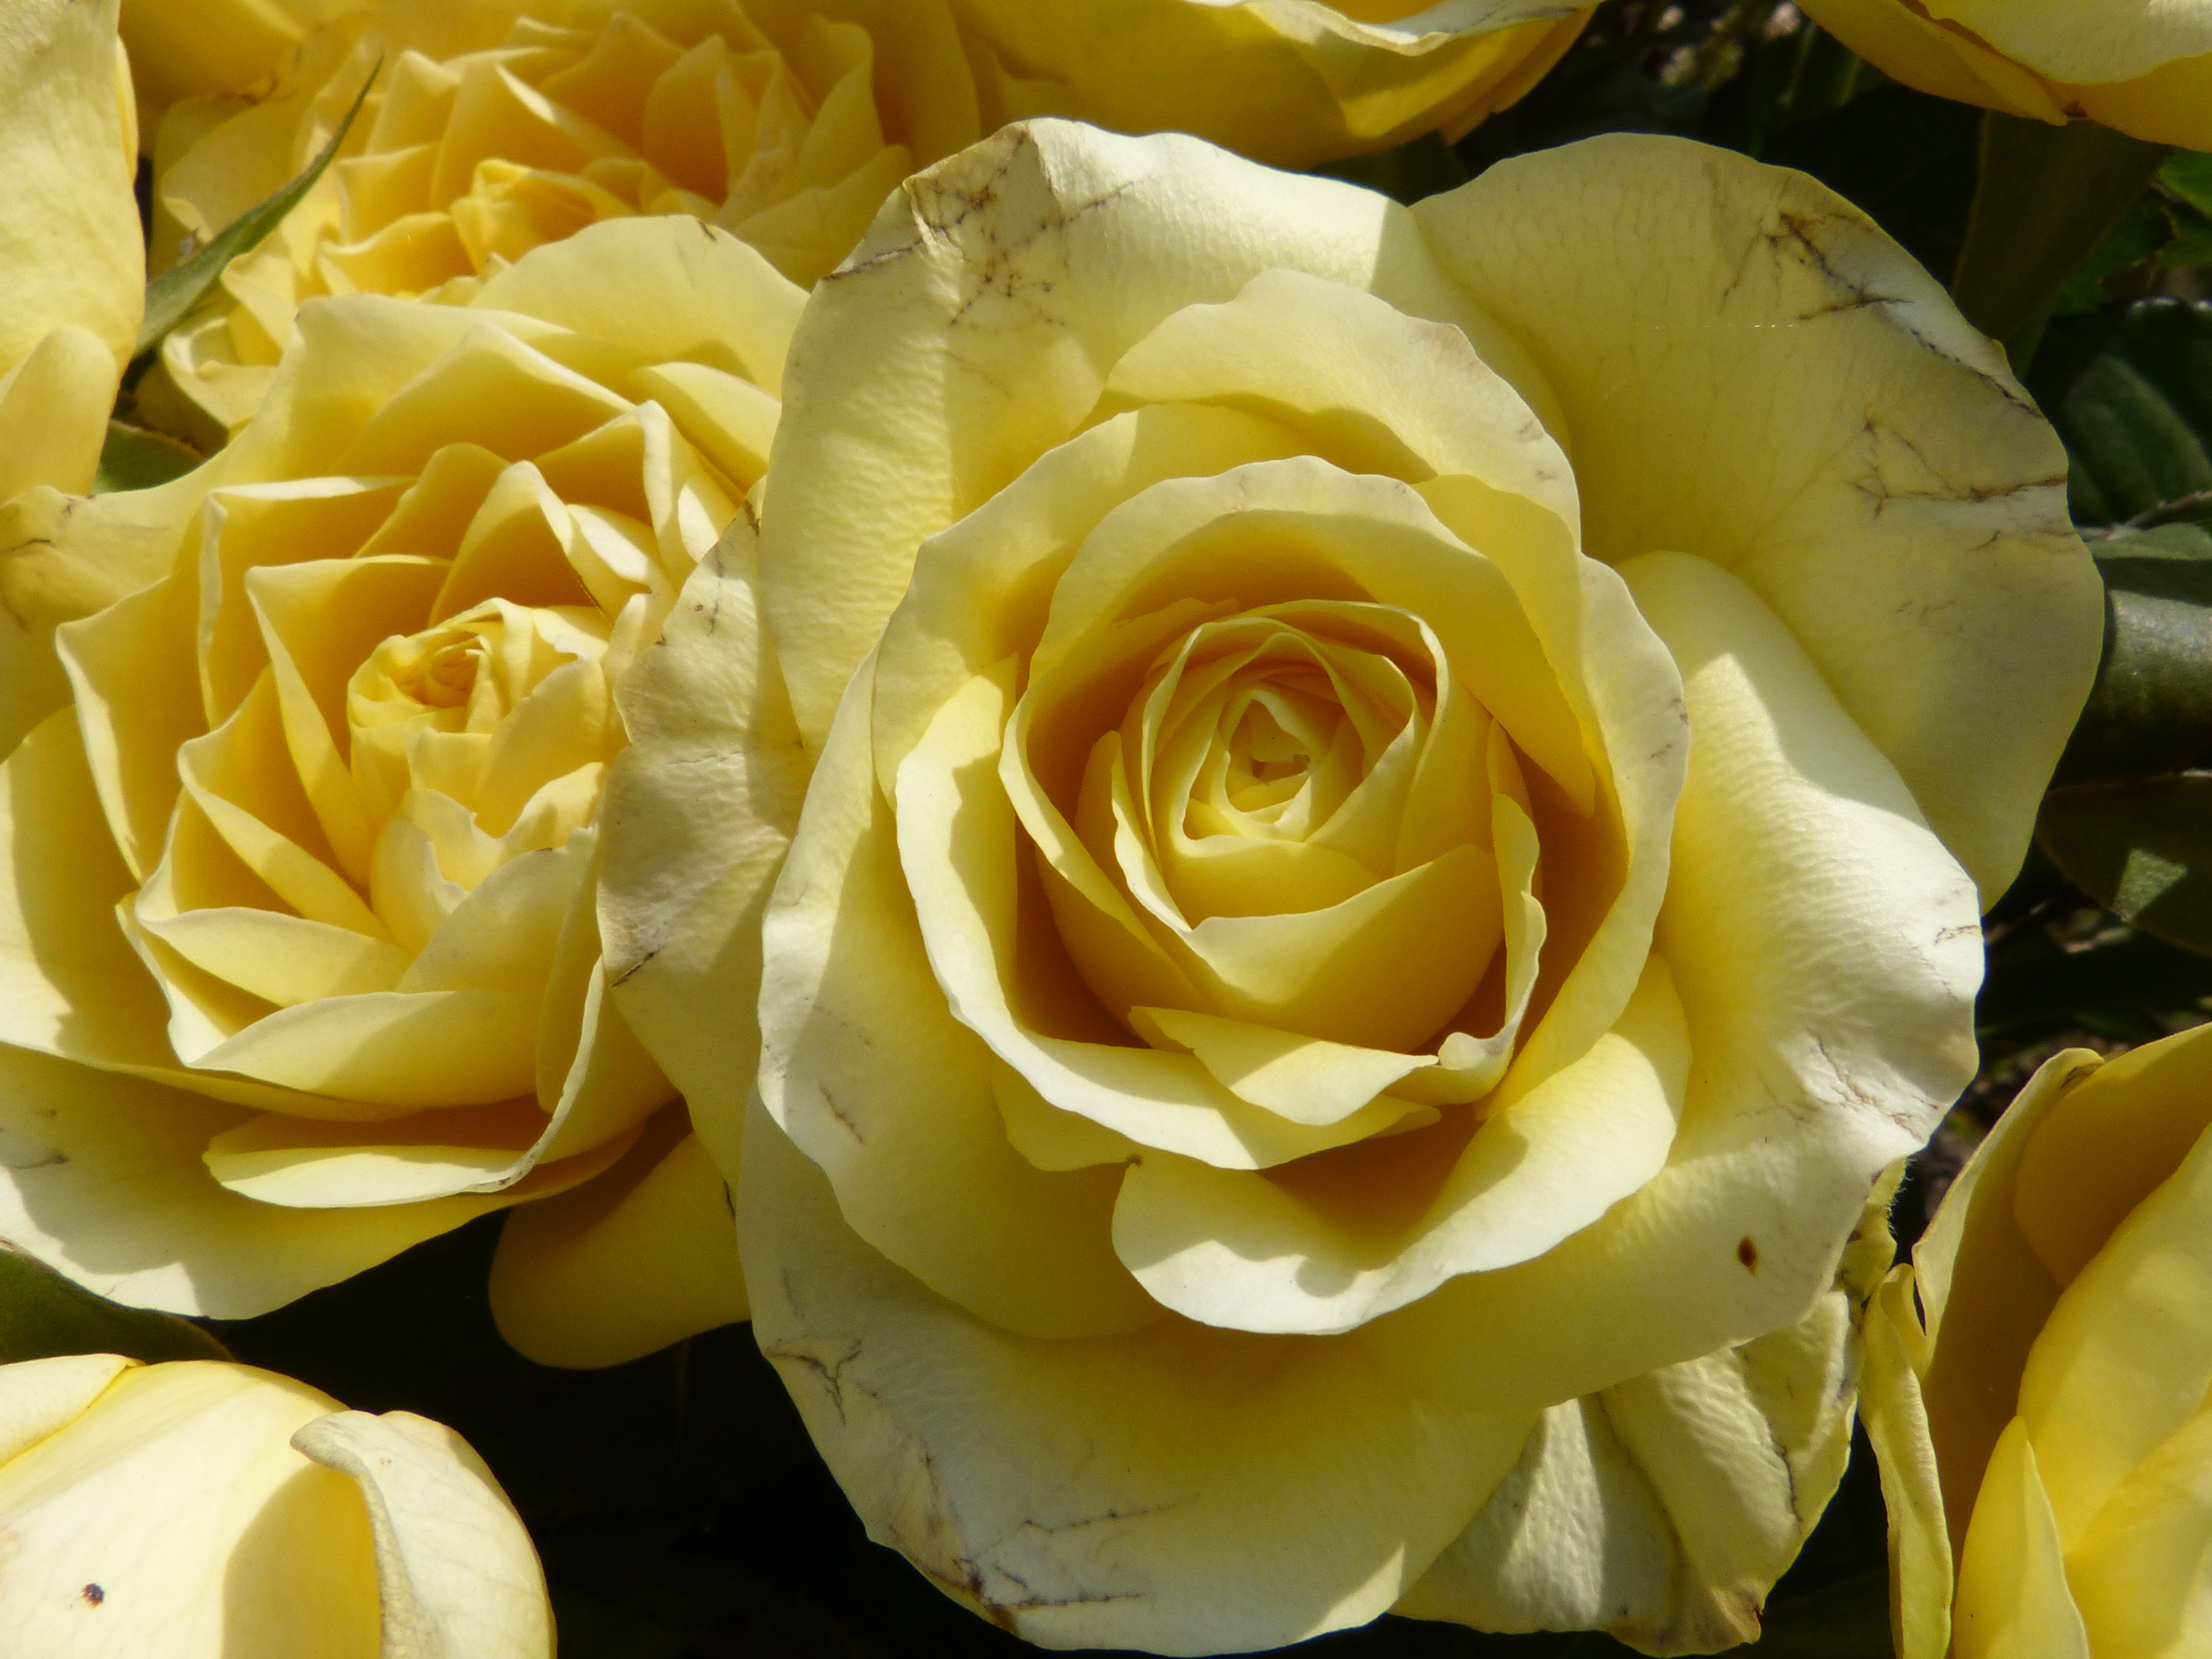
nature, blossom, plant, flower, petal, bloom, rose, spring, macro, romance, romantic, yellow, close, flora, petals, beauty, beautiful, floribunda, fragrance, macro photography, blossomed, flowering plant, garden roses, rose family, flower bouquet, land plant, austrian briar